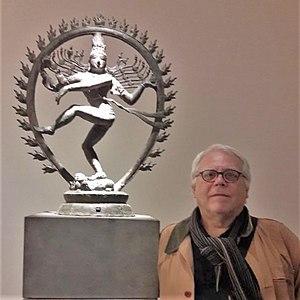
Juan Carlos Mondragón est écrivain et critique littéraire.